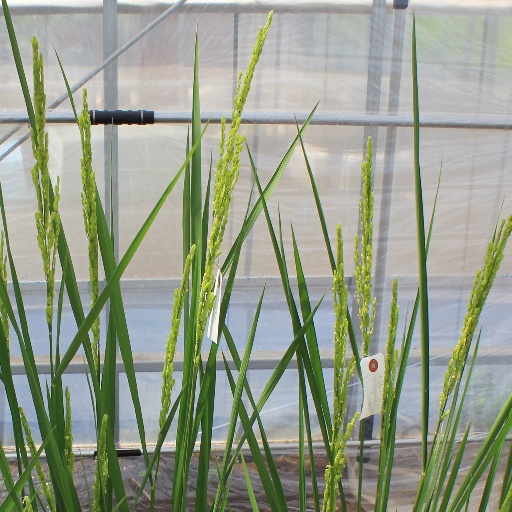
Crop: rice